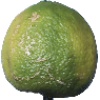
Label: limes